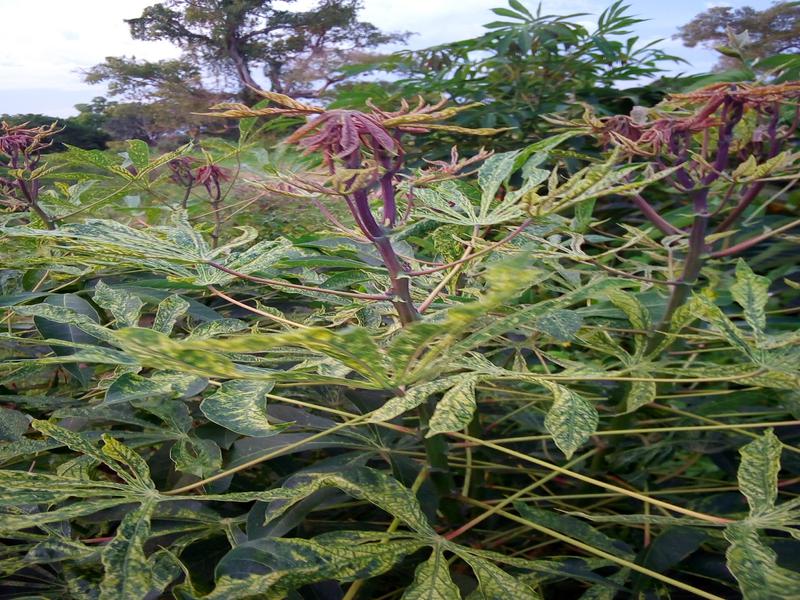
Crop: cassava
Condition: green_mottle